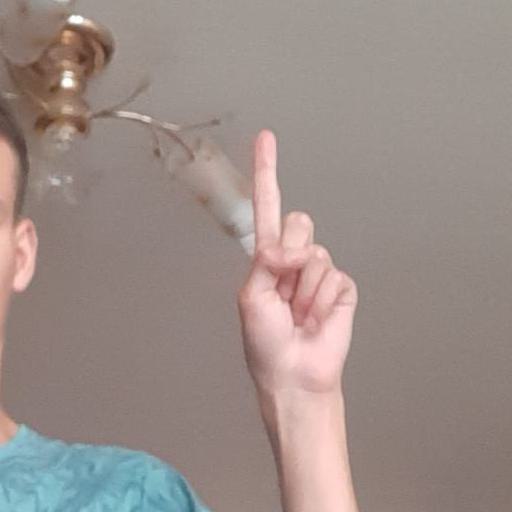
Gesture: one